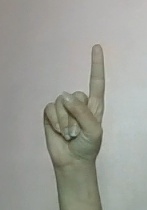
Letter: bb